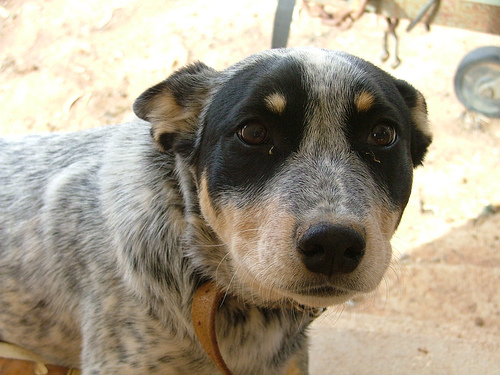
Animal: dog
Breed: german shorthaired